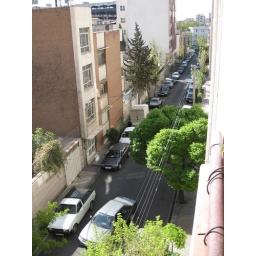
Its a week later and the trees are covered in green. Teheran has trees and flowers everywhere.